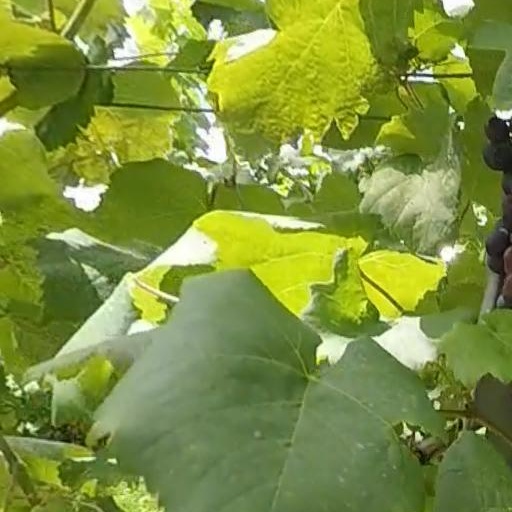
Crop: grape